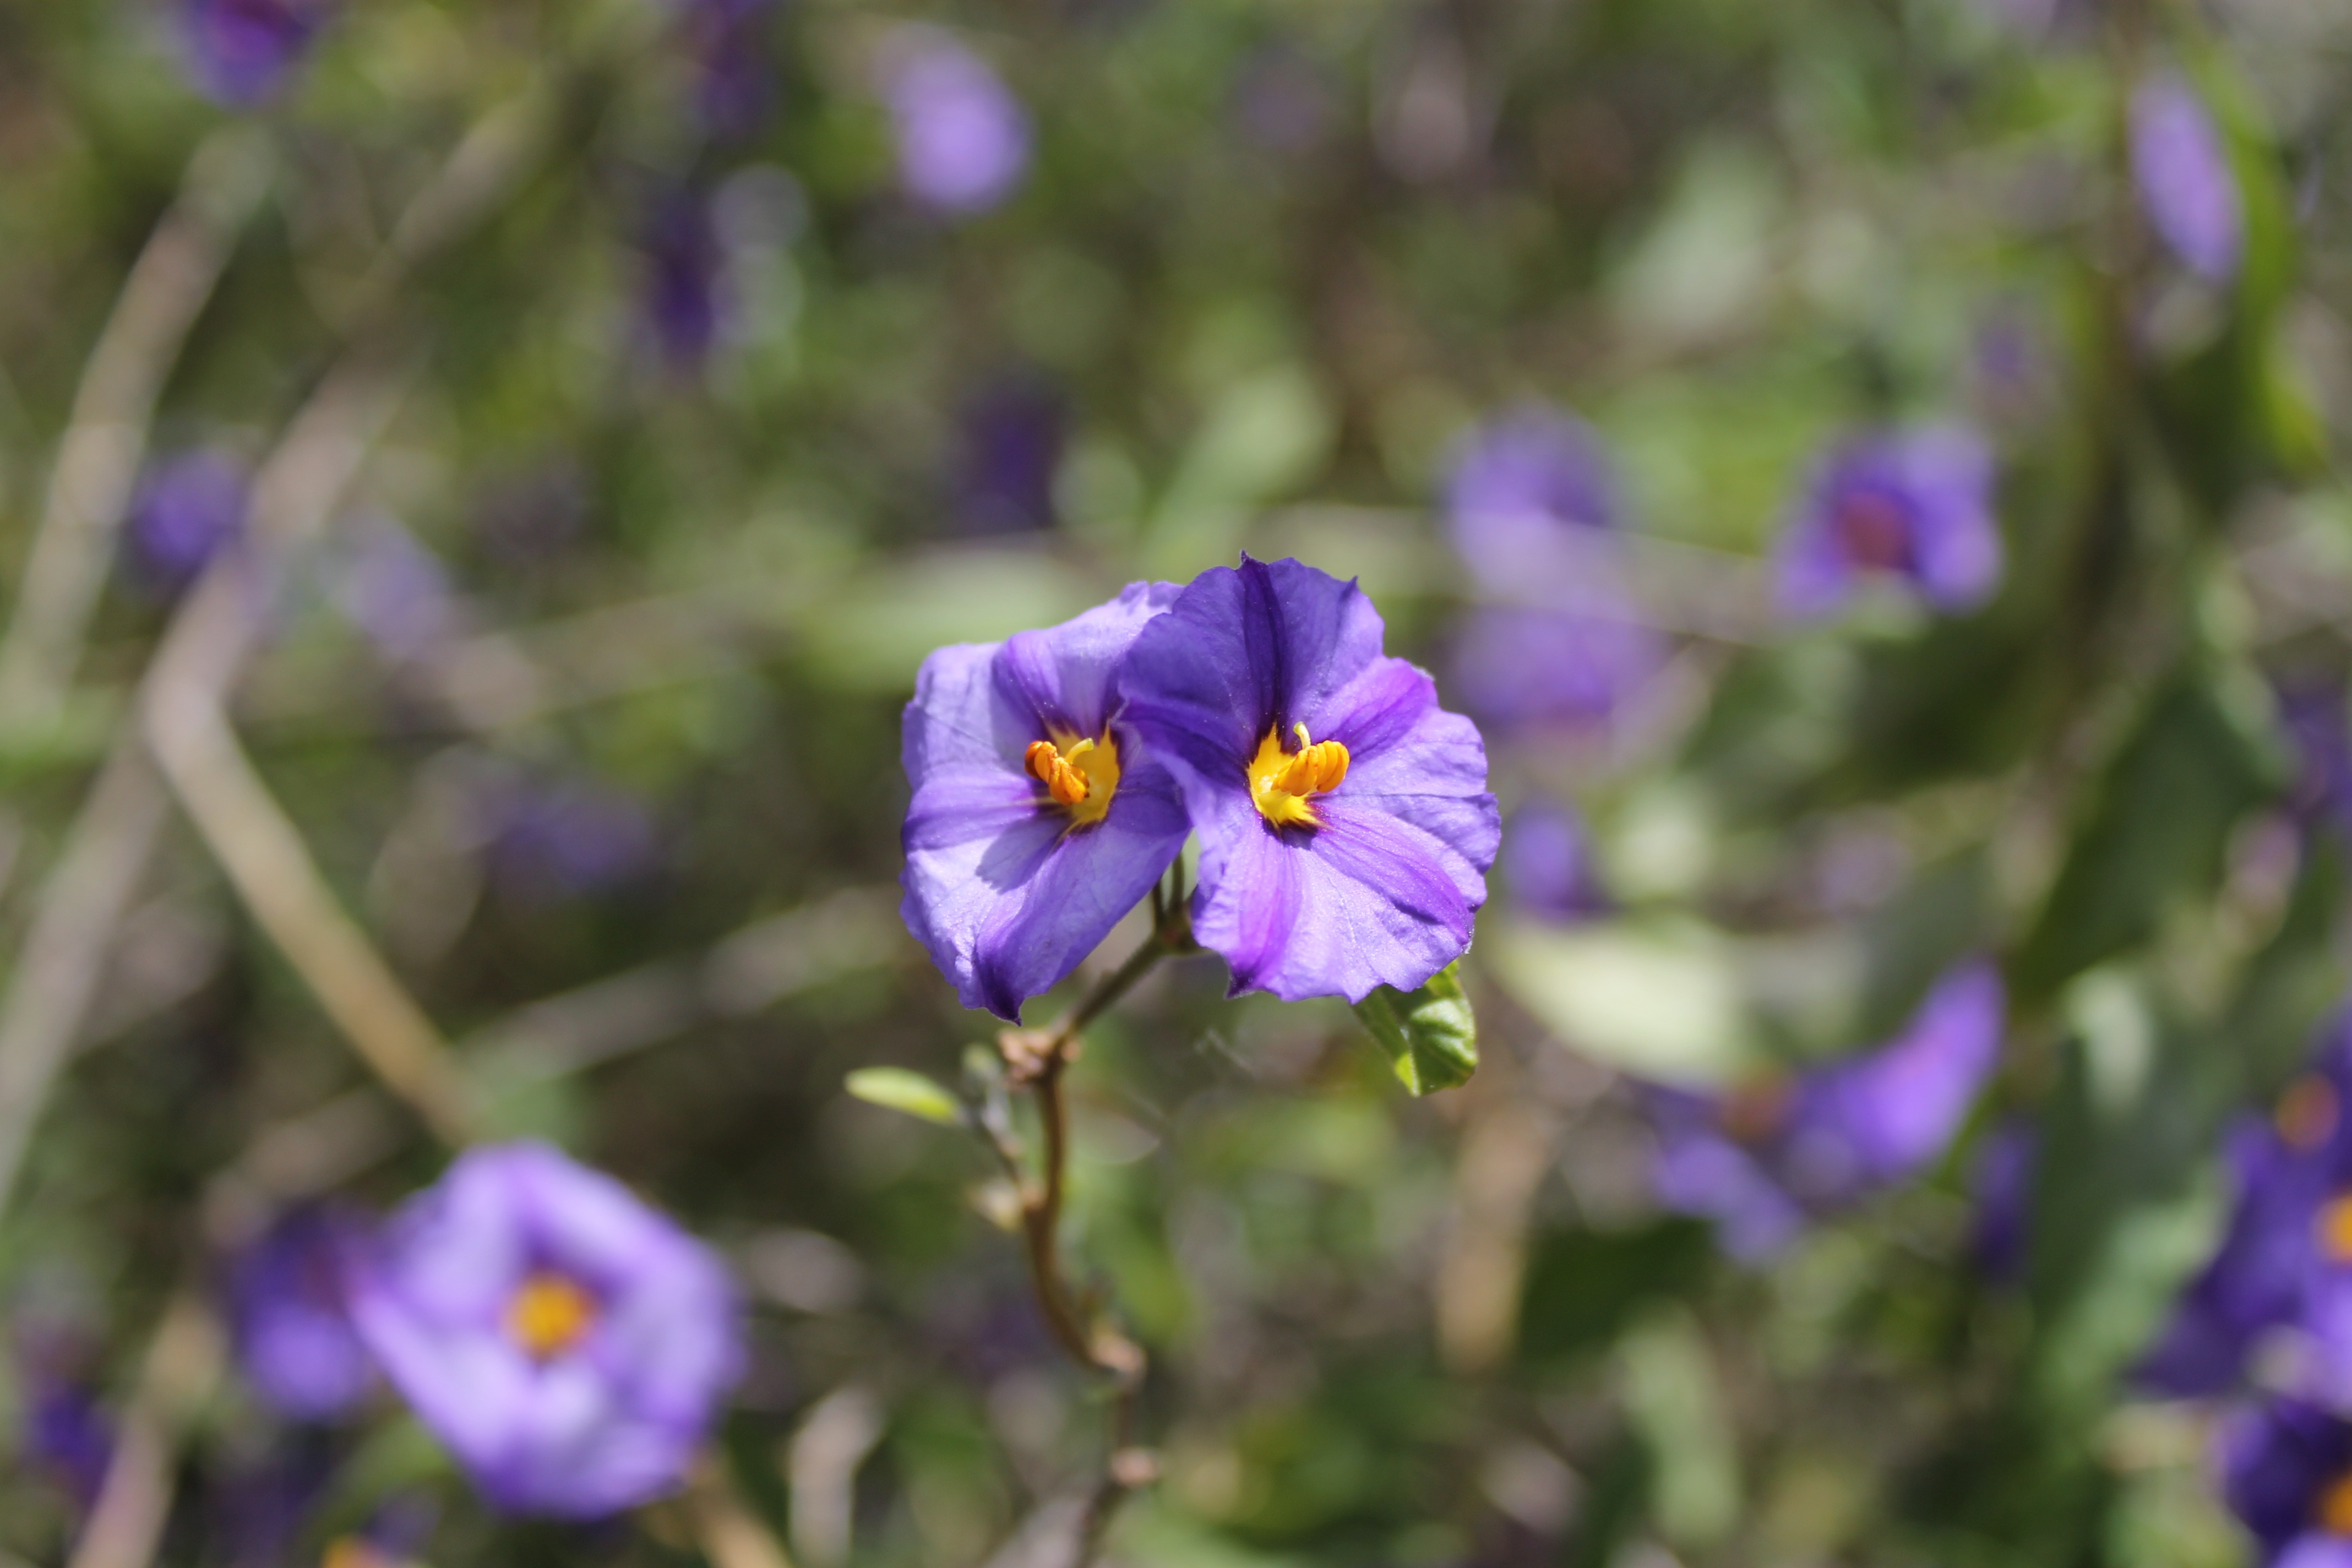
nature, blossom, plant, flower, botany, flora, wildflower, morning glory, viola, macro photography, pansy, flowering plant, annual plant, land plant, violet family, purple weed